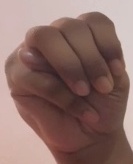
ASL sign: M